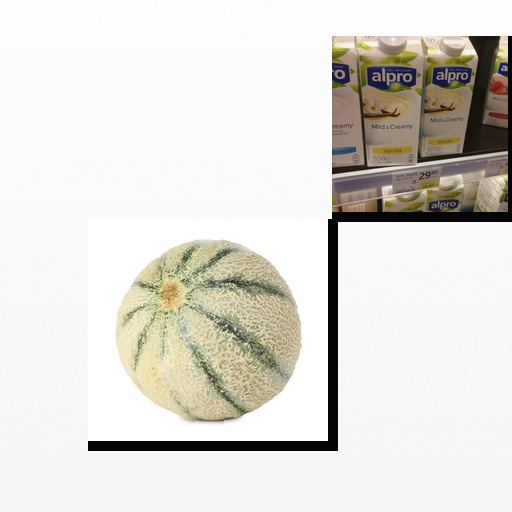
Food items: soyghurt, cantaloupe